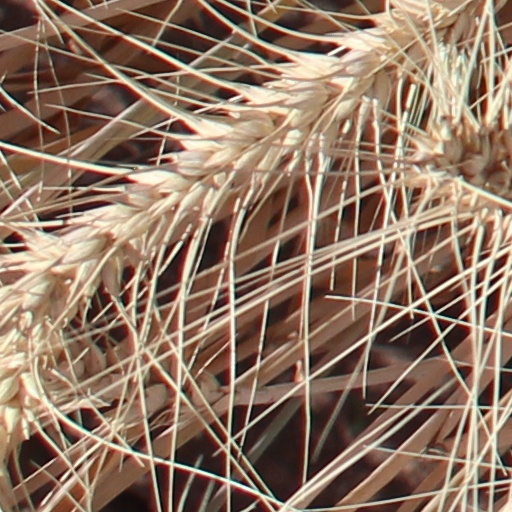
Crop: wheat